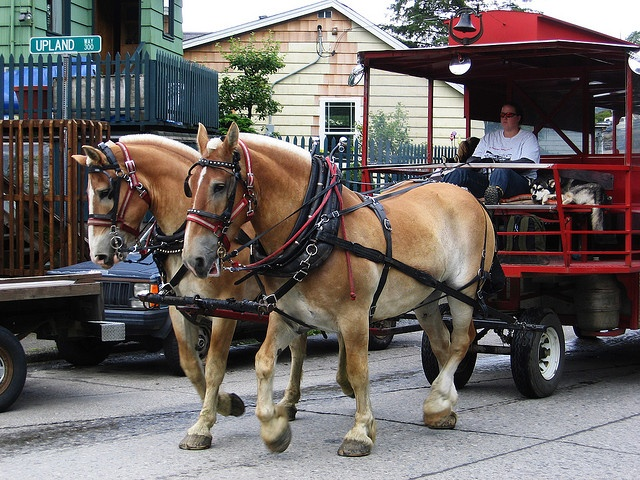
Two brown horses with blond hair pulling a trolly down a street.
Two large horses are pulling a carriage down the street.
Two horses pulling a person and dog in a buggy.
Two brown horses pulling along a red trolley.
two brown horses with harnesses pulling a red carriage